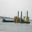
Label: ship